Joseph-Hippolyte Guibert

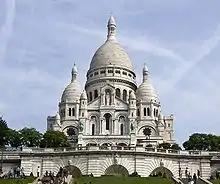
Basilique-Sacre Coeur, Paris

Guibert participated in the 1878 conclave. His tenure also saw the construction of Sacré-Cœur, Paris.